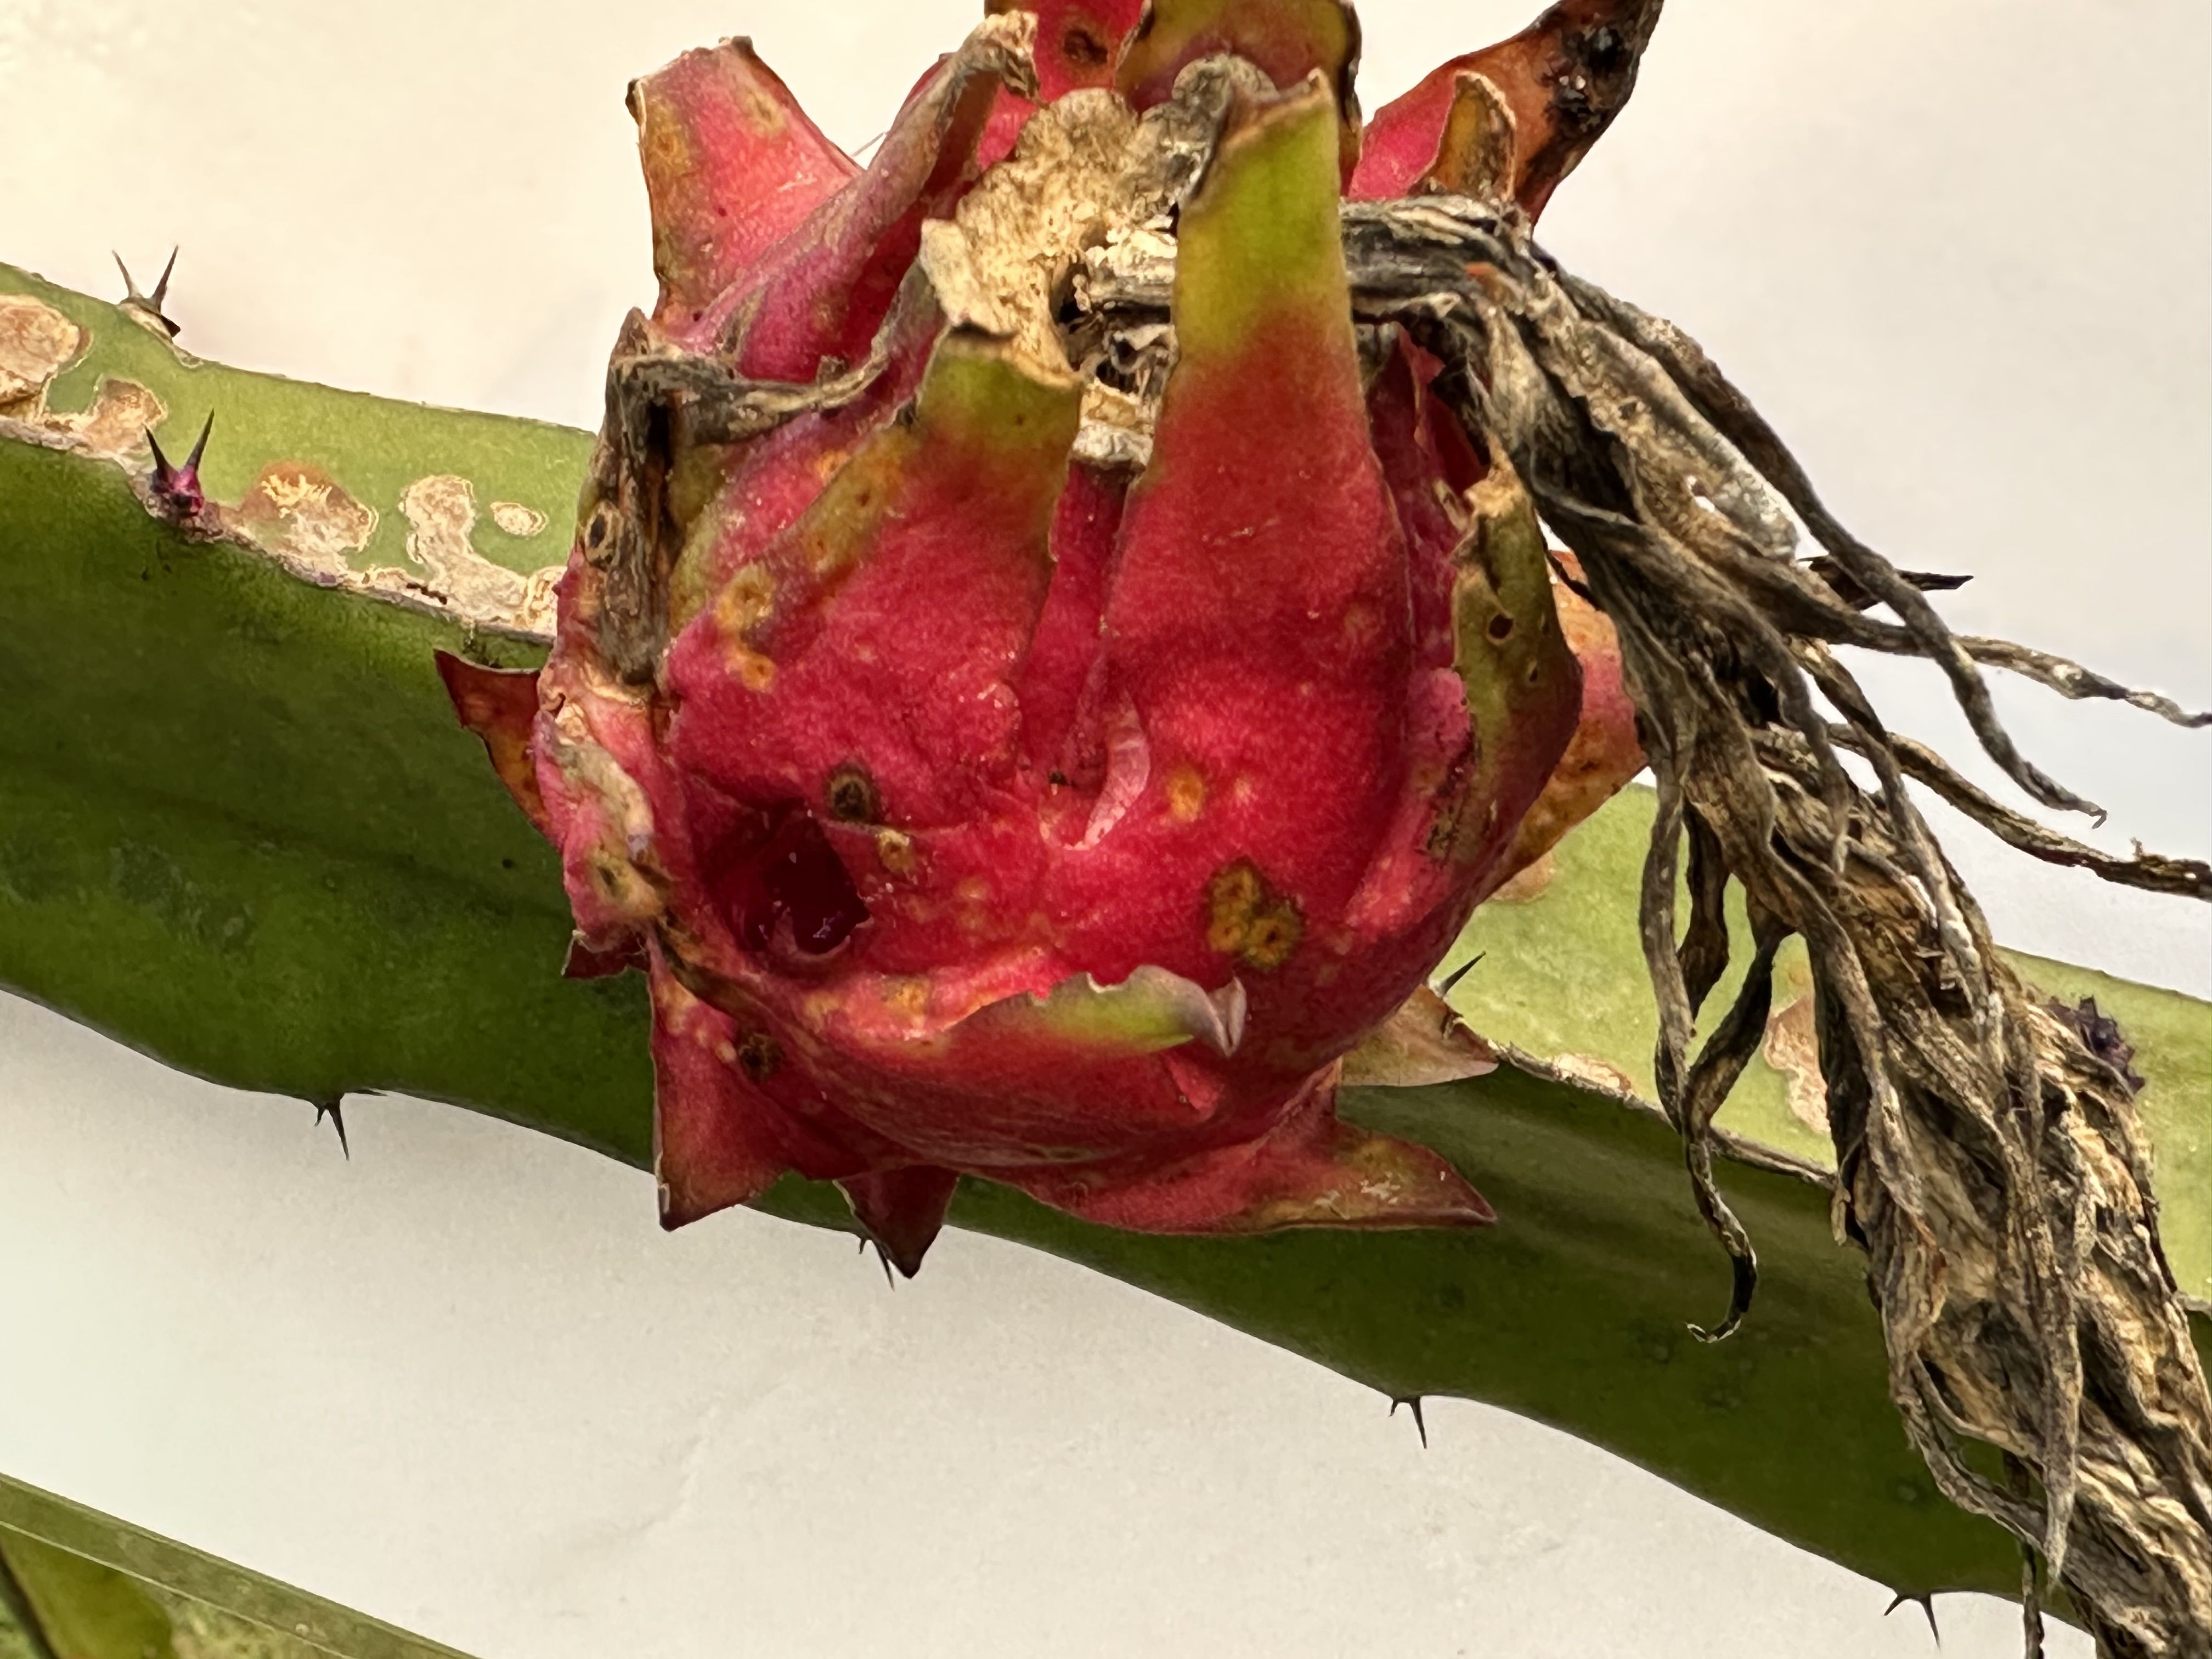
Label: Bad fruit